Nell Franzen

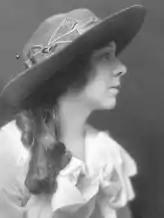
Franzen ca. 1922

Nell W. Franzen (November 17, 1889 – August 21, 1973) was an American film and stage actress of the silent era. A native of Portland, Oregon, Franzen began her career acting in local theatre. She signed with the Baker Theatre Company and performed in various stage productions, becoming a prolific stage actress in the Pacific Northwest.